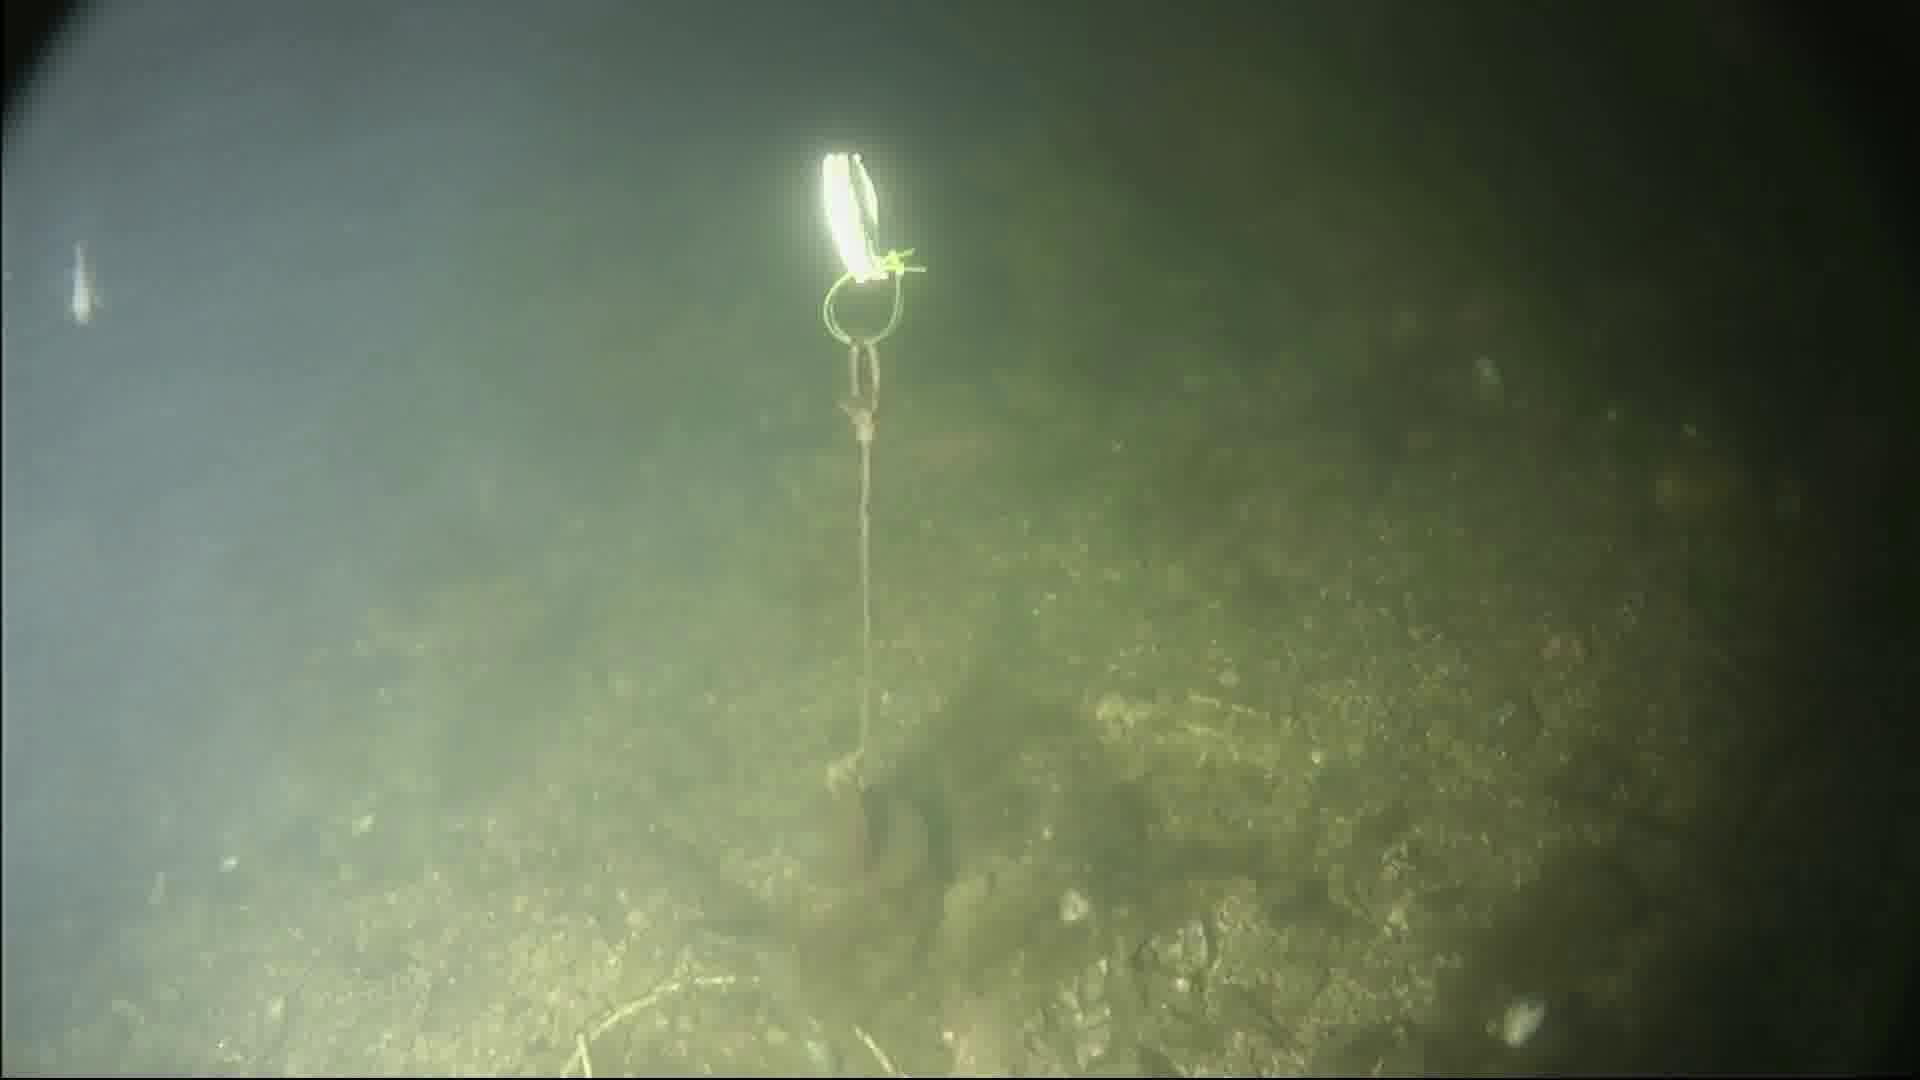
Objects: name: small_fish